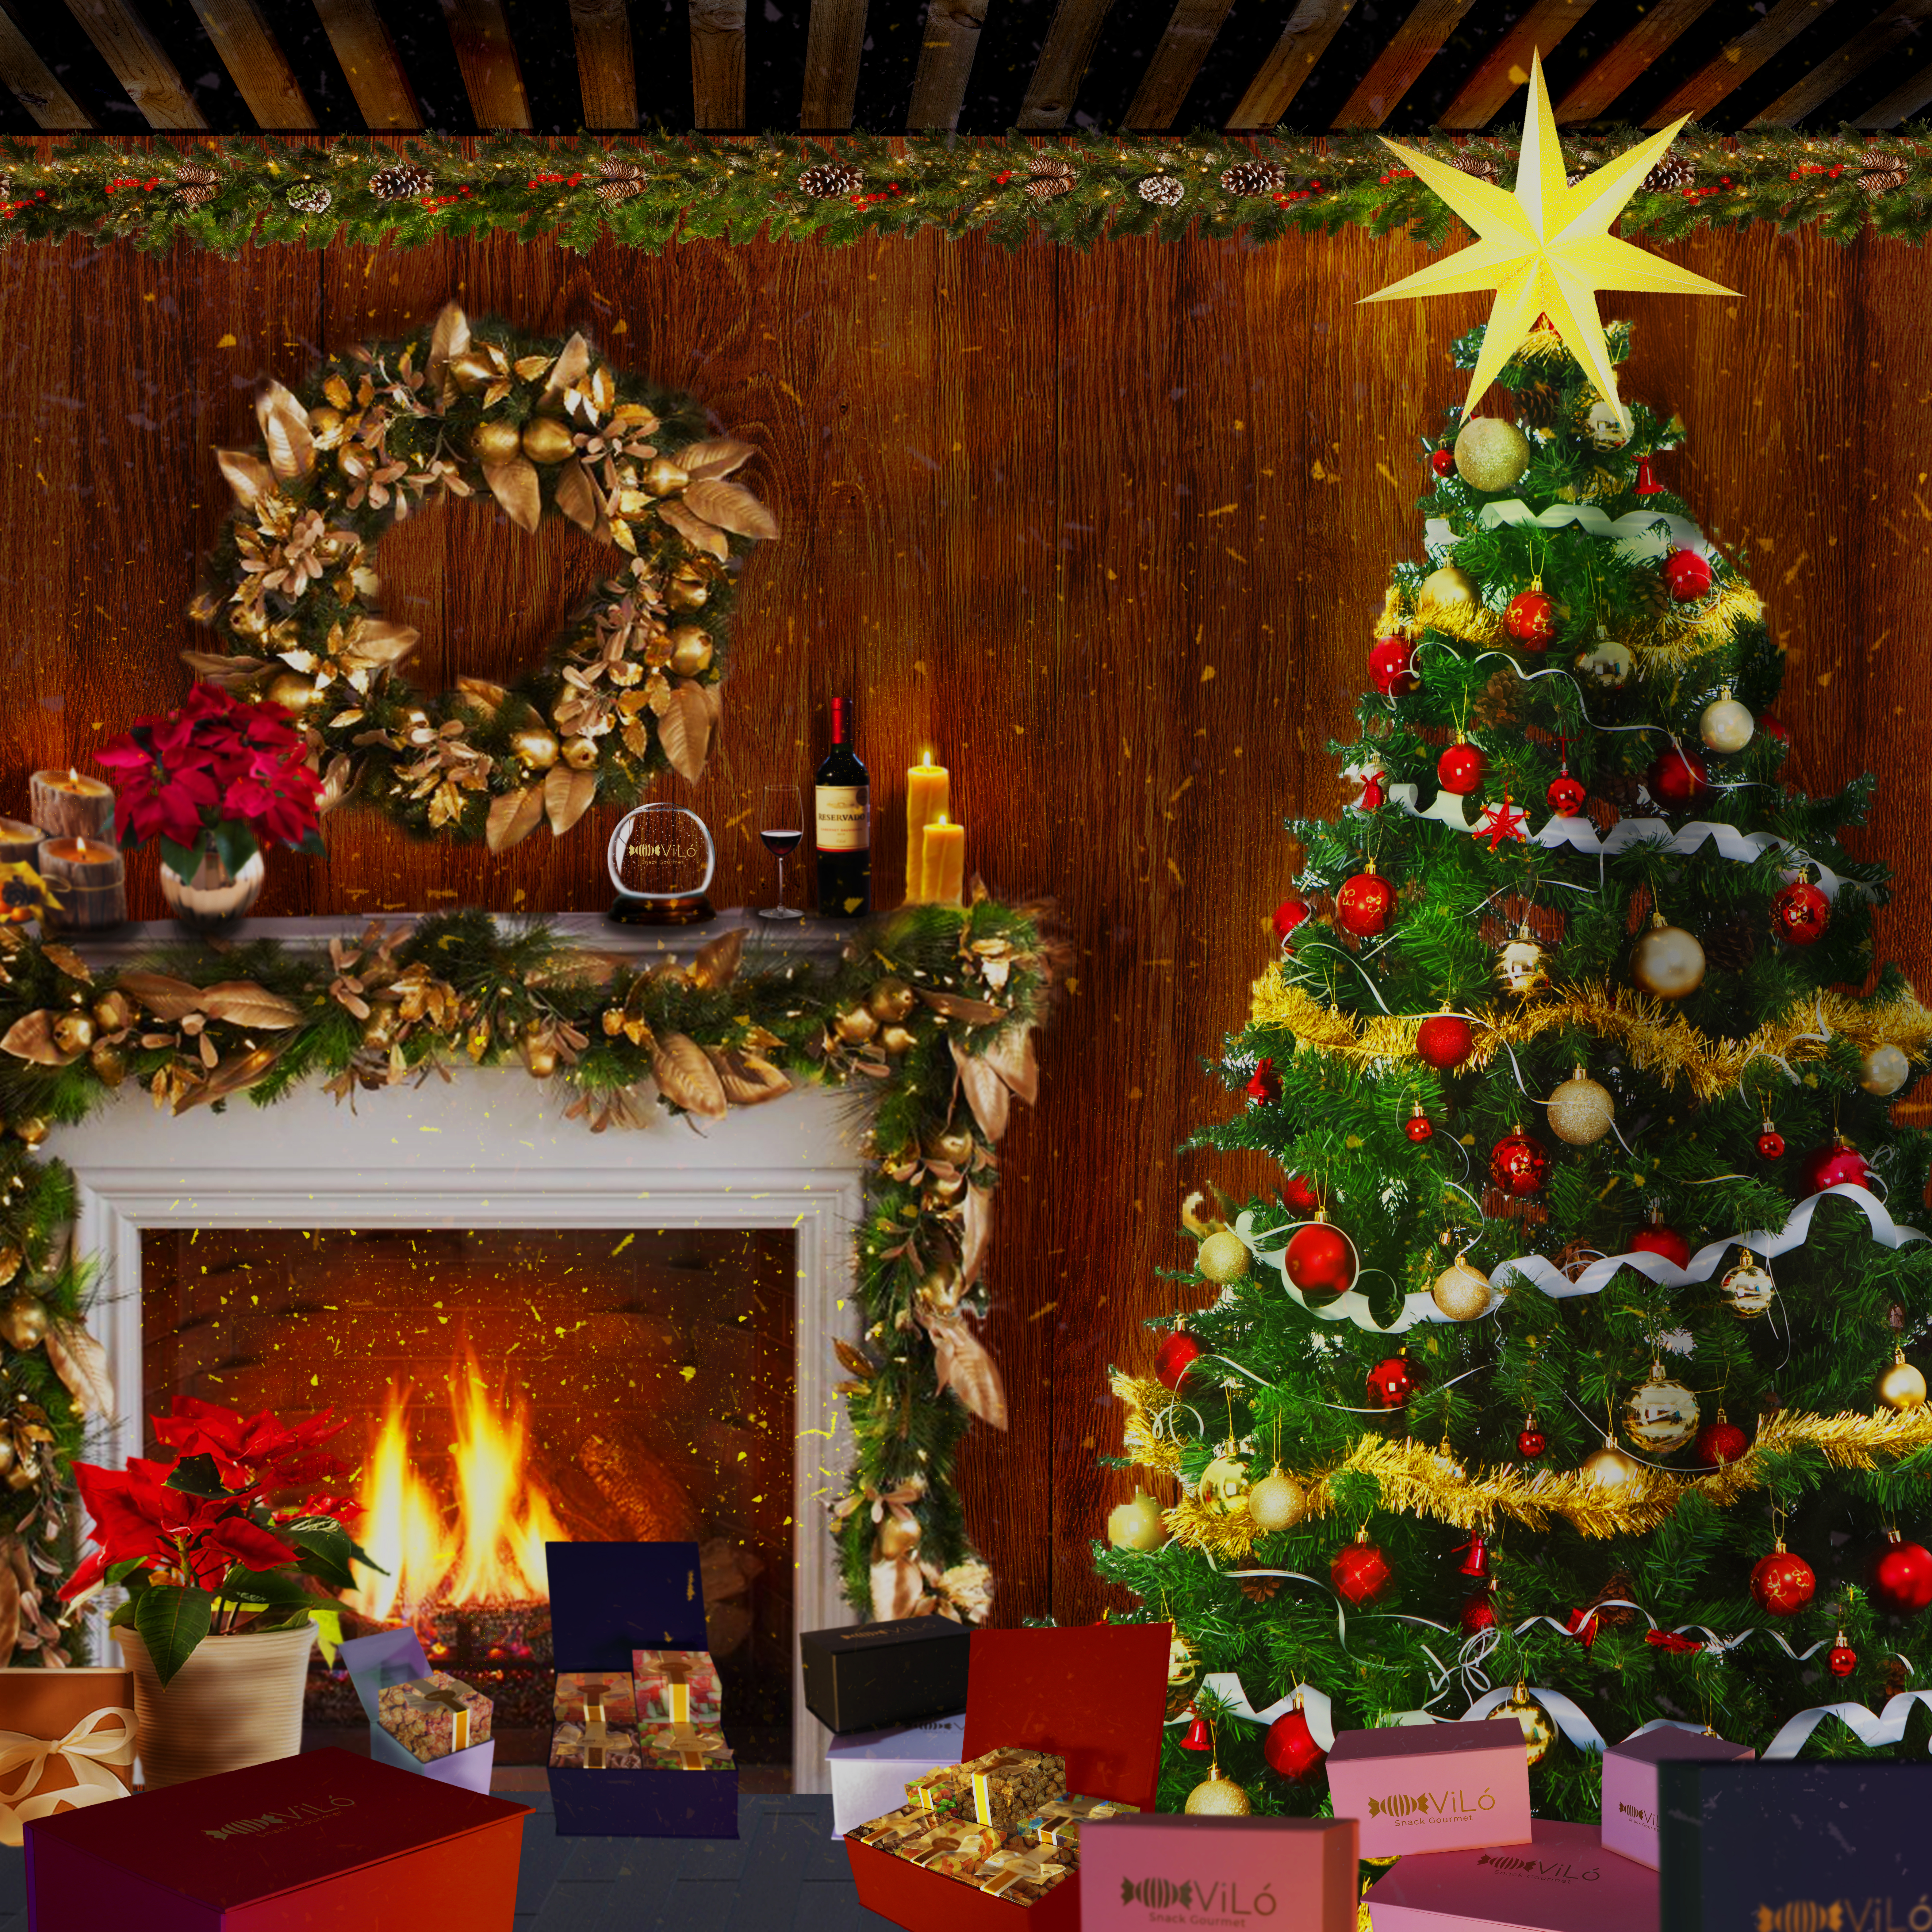
tree, green, event, interior design, christmas decoration, room, christmas tree, holiday, home, tradition, hearth, christmas ornament, christmas eve, Holiday ornament, ornament, christmas, evergreen, fireplace, heat, christmas lights, shipping box, pine family, conifer, festival, fire screen, decoration, fire, fir, spruce, flame, oregon pine, silvertip fir, pine, flower arranging, living room